Bradley Cooper

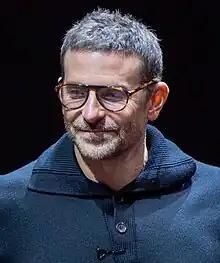
Cooper in 2023

Cooper voiced Rocket in the 2022 Disney+ series "I Am Groot" and special "The Guardians of the Galaxy Holiday Special" and did so again in the 2023 film "Guardians of the Galaxy Vol. 3". The last of these focused on Rocket's traumatic past. It led Jackson Weaver of CBC News to term Cooper "one of the few genuinely talented live actor turned voice actors". Cooper next directed, produced, and co-wrote "Maestro" (2023), a biographical drama about the relationship between composer Leonard Bernstein and his wife Felicia Montealegre, in which he also portrayed Bernstein opposite Carey Mulligan's Montealegre. He was hired by filmmaker Steven Spielberg to direct the project after a screening of "A Star is Born". Controversy arose over Cooper's use of a prosthetic nose to play Bernstein, which some considered an example of "Jewface". Cooper was defended by both Bernstein's children and the Anti-Defamation League. Reviewing the film for BBC Culture, Nicholas Barber wrote, ""Maestro" confirms what was suggested by Cooper's directorial debut, "A Star Is Born". He has sky-high ambitions, and he has the technical virtuosity and big-hearted sincerity to fulfil those ambitions with flair". He earned two more BAFTA and Golden Globe nominations for his direction and performance, in addition to three more Academy Award nominations for his production, writing, and performance. He also won another Grammy Award for the "Maestro" soundtrack.